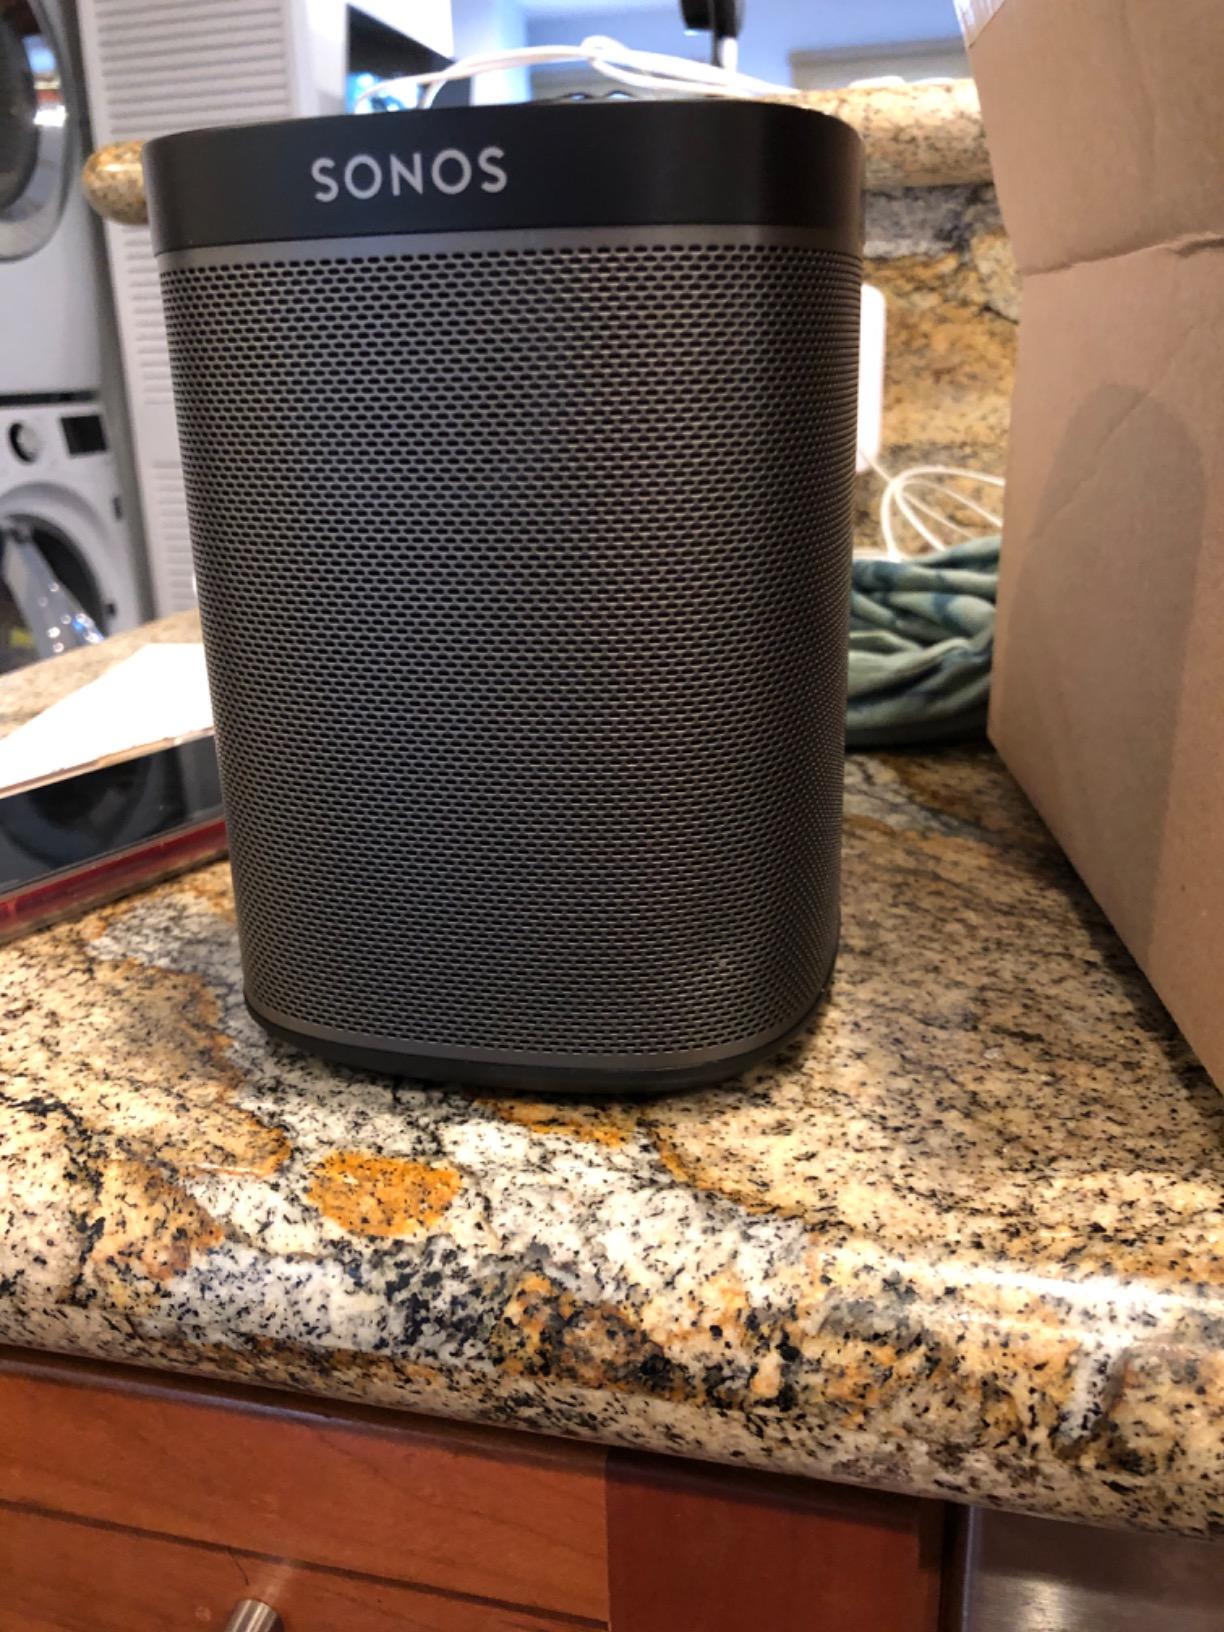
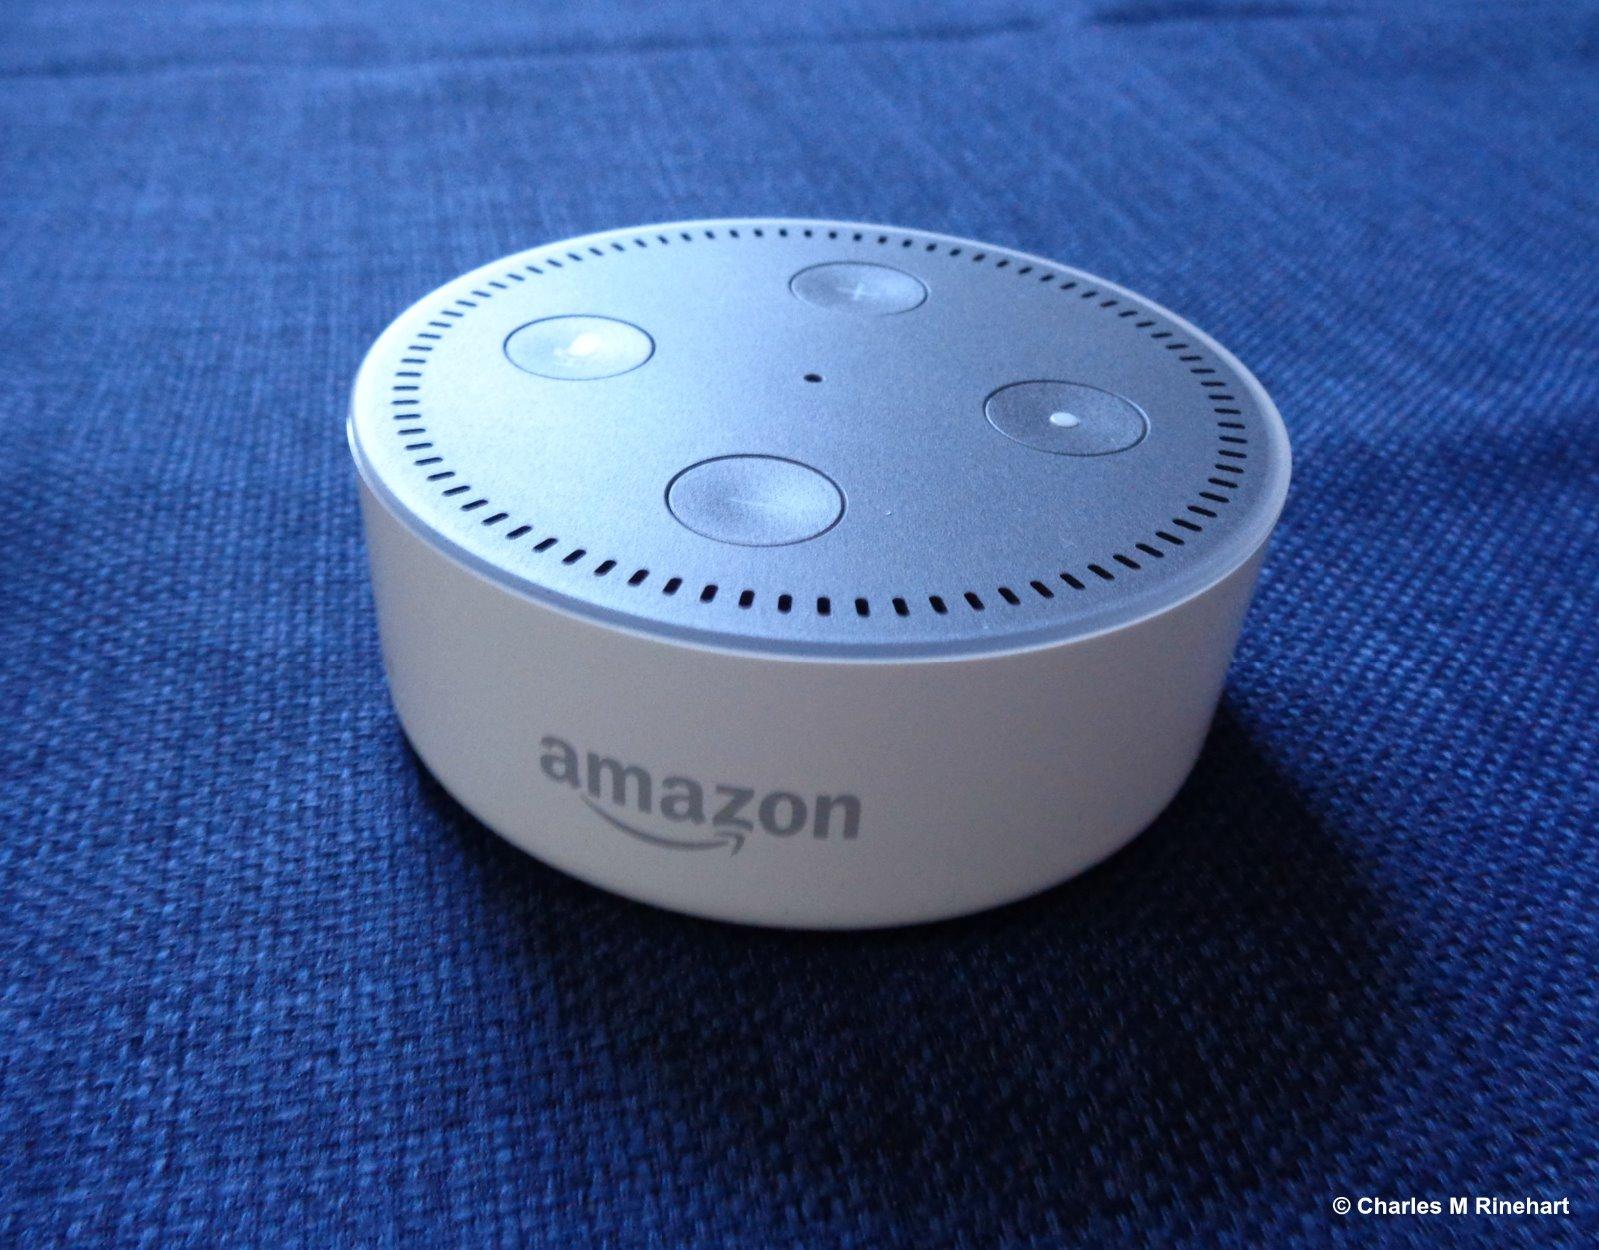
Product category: speaker
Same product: no